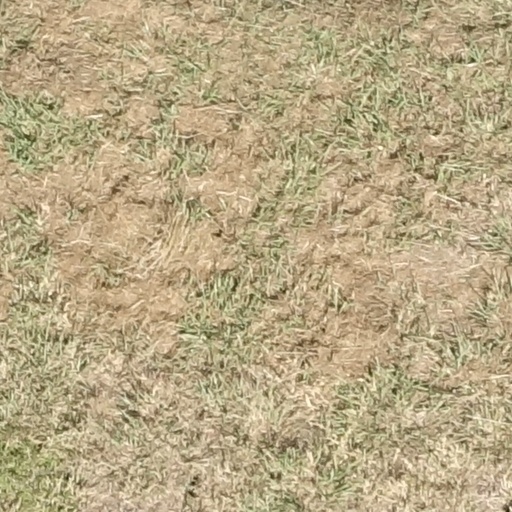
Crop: sorghum